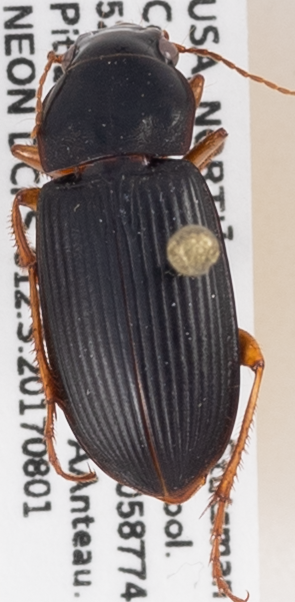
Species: Harpalus pensylvanicus
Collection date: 2017-08-01
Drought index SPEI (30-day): -1.258
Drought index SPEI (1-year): -0.432
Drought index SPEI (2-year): -0.46